Chenopodium vulvaria

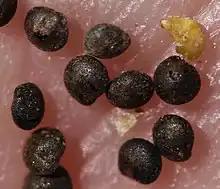
Seeds

Several synonyms have been published over the years, including "Blitum foetidum" (1757), "Anserina foetida" (1856) and "Chenopodium rhombicum" (1986), but none has persisted. A full list can be found in the Synonymic Checklists of the Plants of the World.